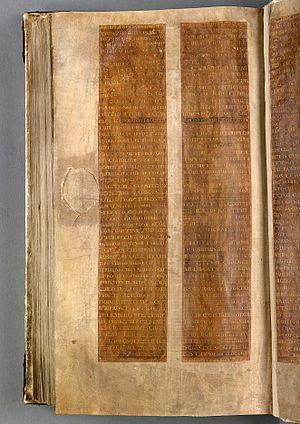
Le Codex Gigas est un manuscrit médiéval écrit au XIIIᵉ siècle par un moine bénédictin du monastère de Podlažice en Bohême et qui se trouve maintenant dans la Bibliothèque nationale de Suède. Il est également connu sous le nom de Bible du Diable en référence à l'enluminure du diable que l'on trouve au folio 290.